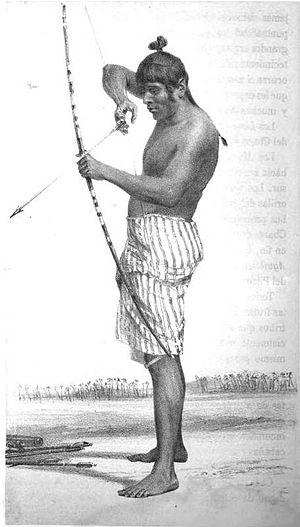
Les Payaguás sont un peuple amérindien aujourd'hui disparu qui vivaient dans le Chaco Boréal au Paraguay. Ils étaient de la famille des guaycurús et habitaient à l'époque coloniale le long du río Paraguay, depuis le grand Pantanal du Mato Grosso do Sul au Brésil et en Bolivie, jusqu'à la province du Chaco en Argentine.